Nikolay Lvov

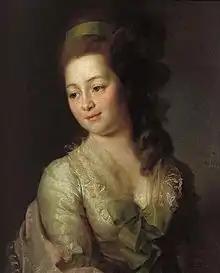
Maria Lvova, née Dyakova (Dmitry Levitzky, 1778)

Nikolay Lvov was born in an impoverished country estate from Torzhok. Sources published before 2001 state date of birth March 4, 1751; in 2001, Galina Dmitrieva published newly found church records showing that Lvov was actually born May 4, 1753.